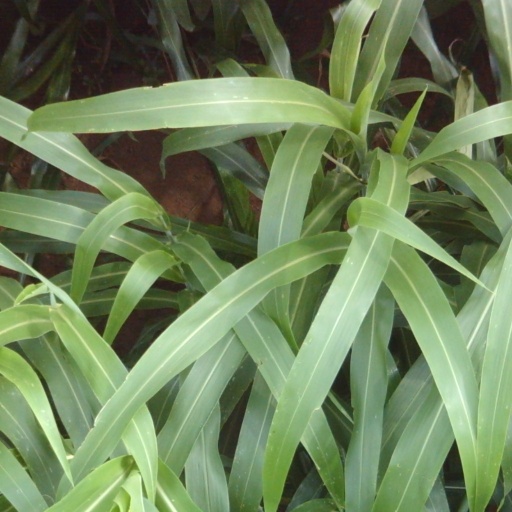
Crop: sorghum